Alpini songs

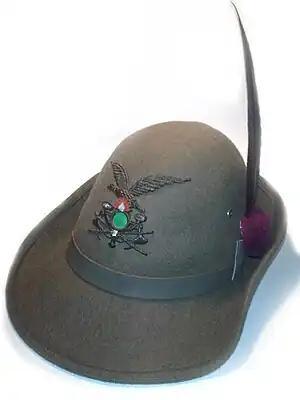
The traditional hat of the Alpini with the black feather

The Alpini are a mountain infantry corps of the Italian Army, that distinguished itself in combat during World War I and World War II. They are also famous in Italy for their songs and choirs.